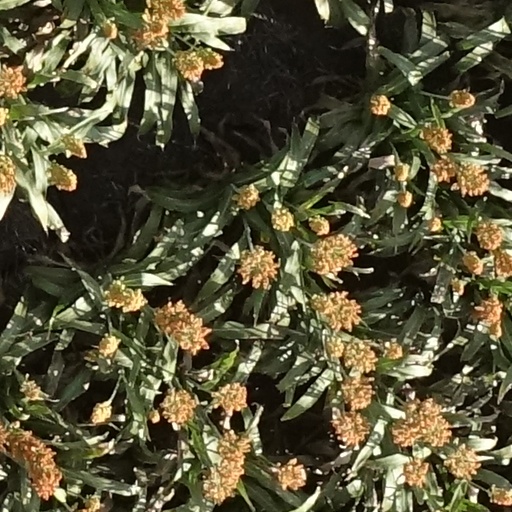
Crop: sorghum